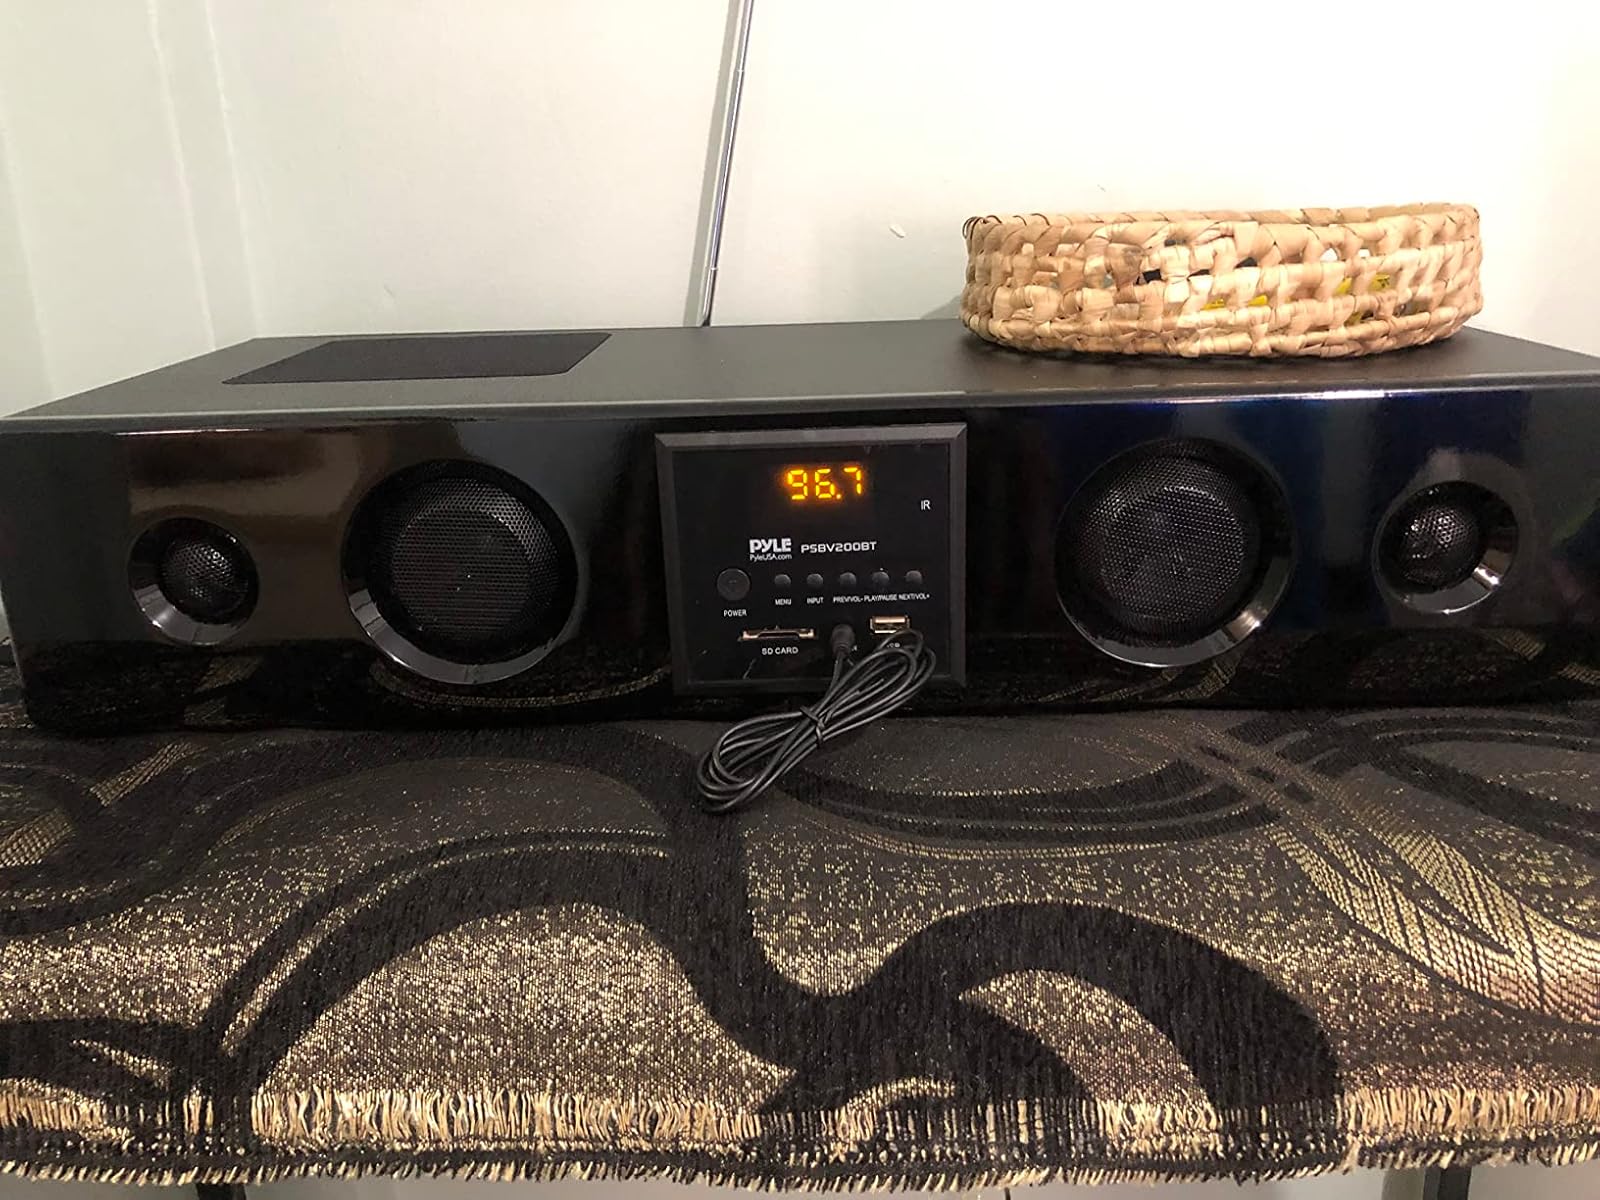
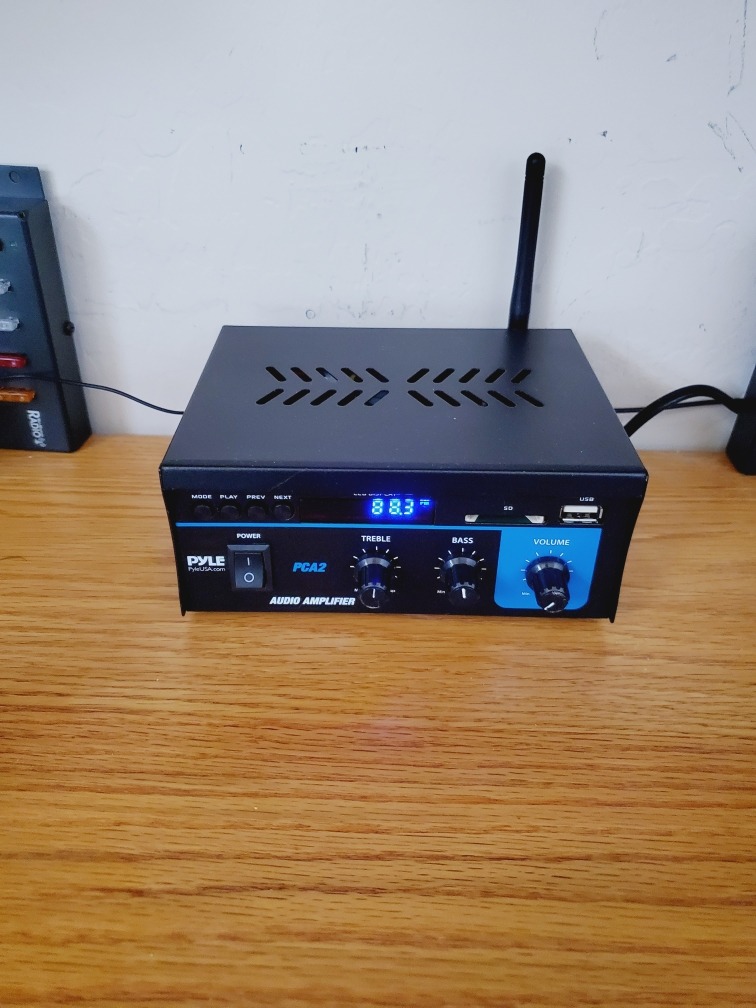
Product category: speaker
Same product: no